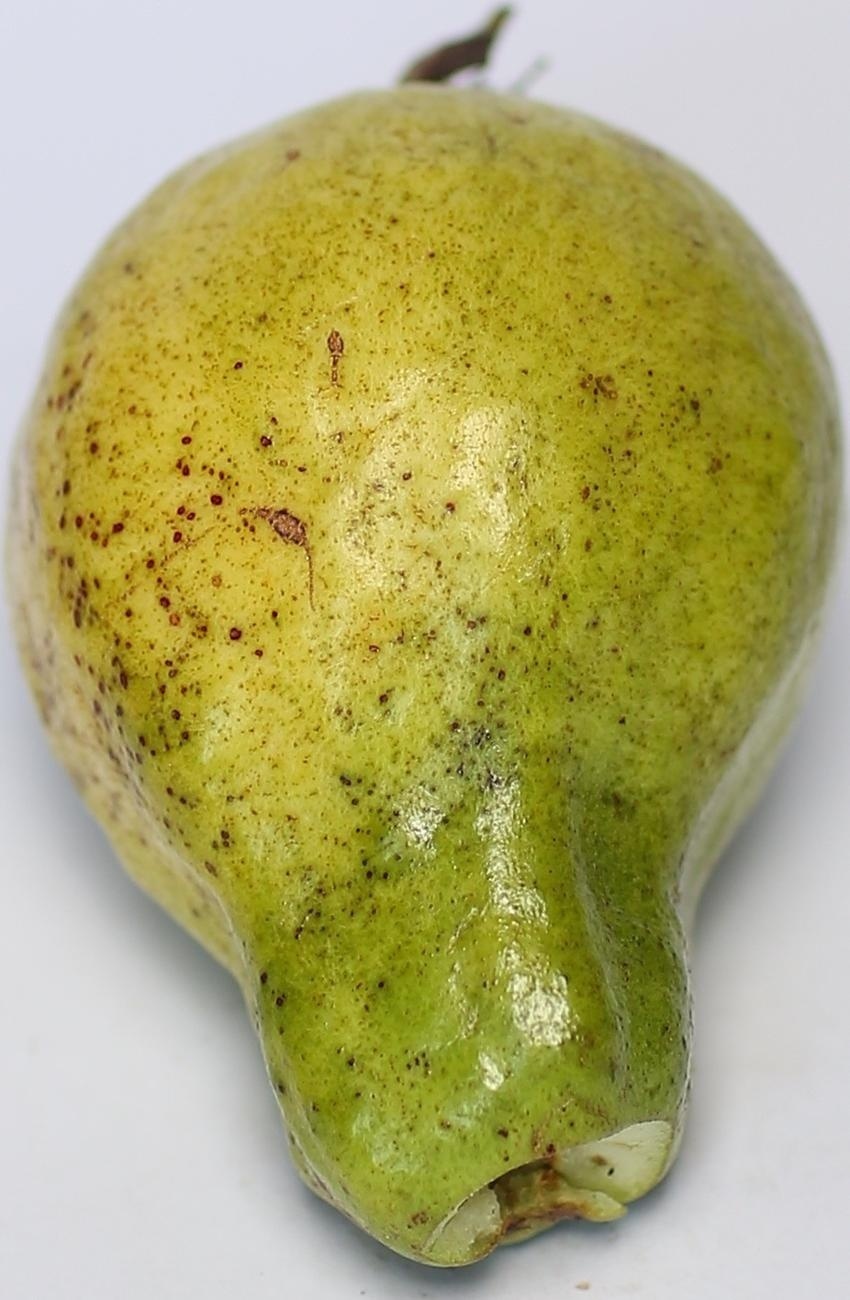
Maturity: mature-green
Variety: local-sindhi